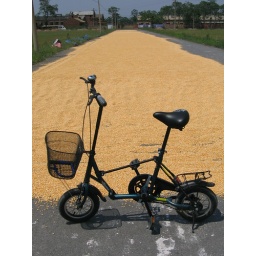
On our bike ride, one of the roads was covered in corn. Aaron said that they were drying it.